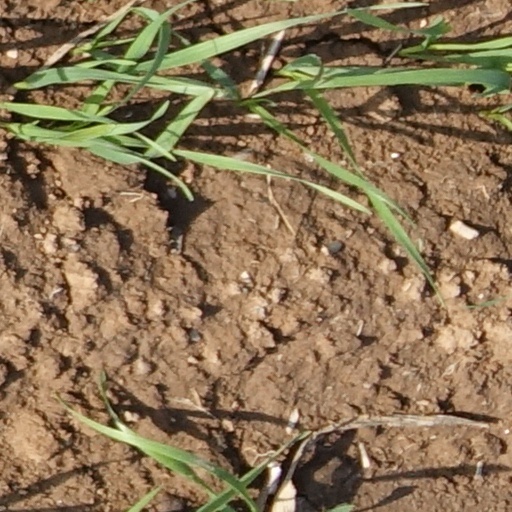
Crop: wheat